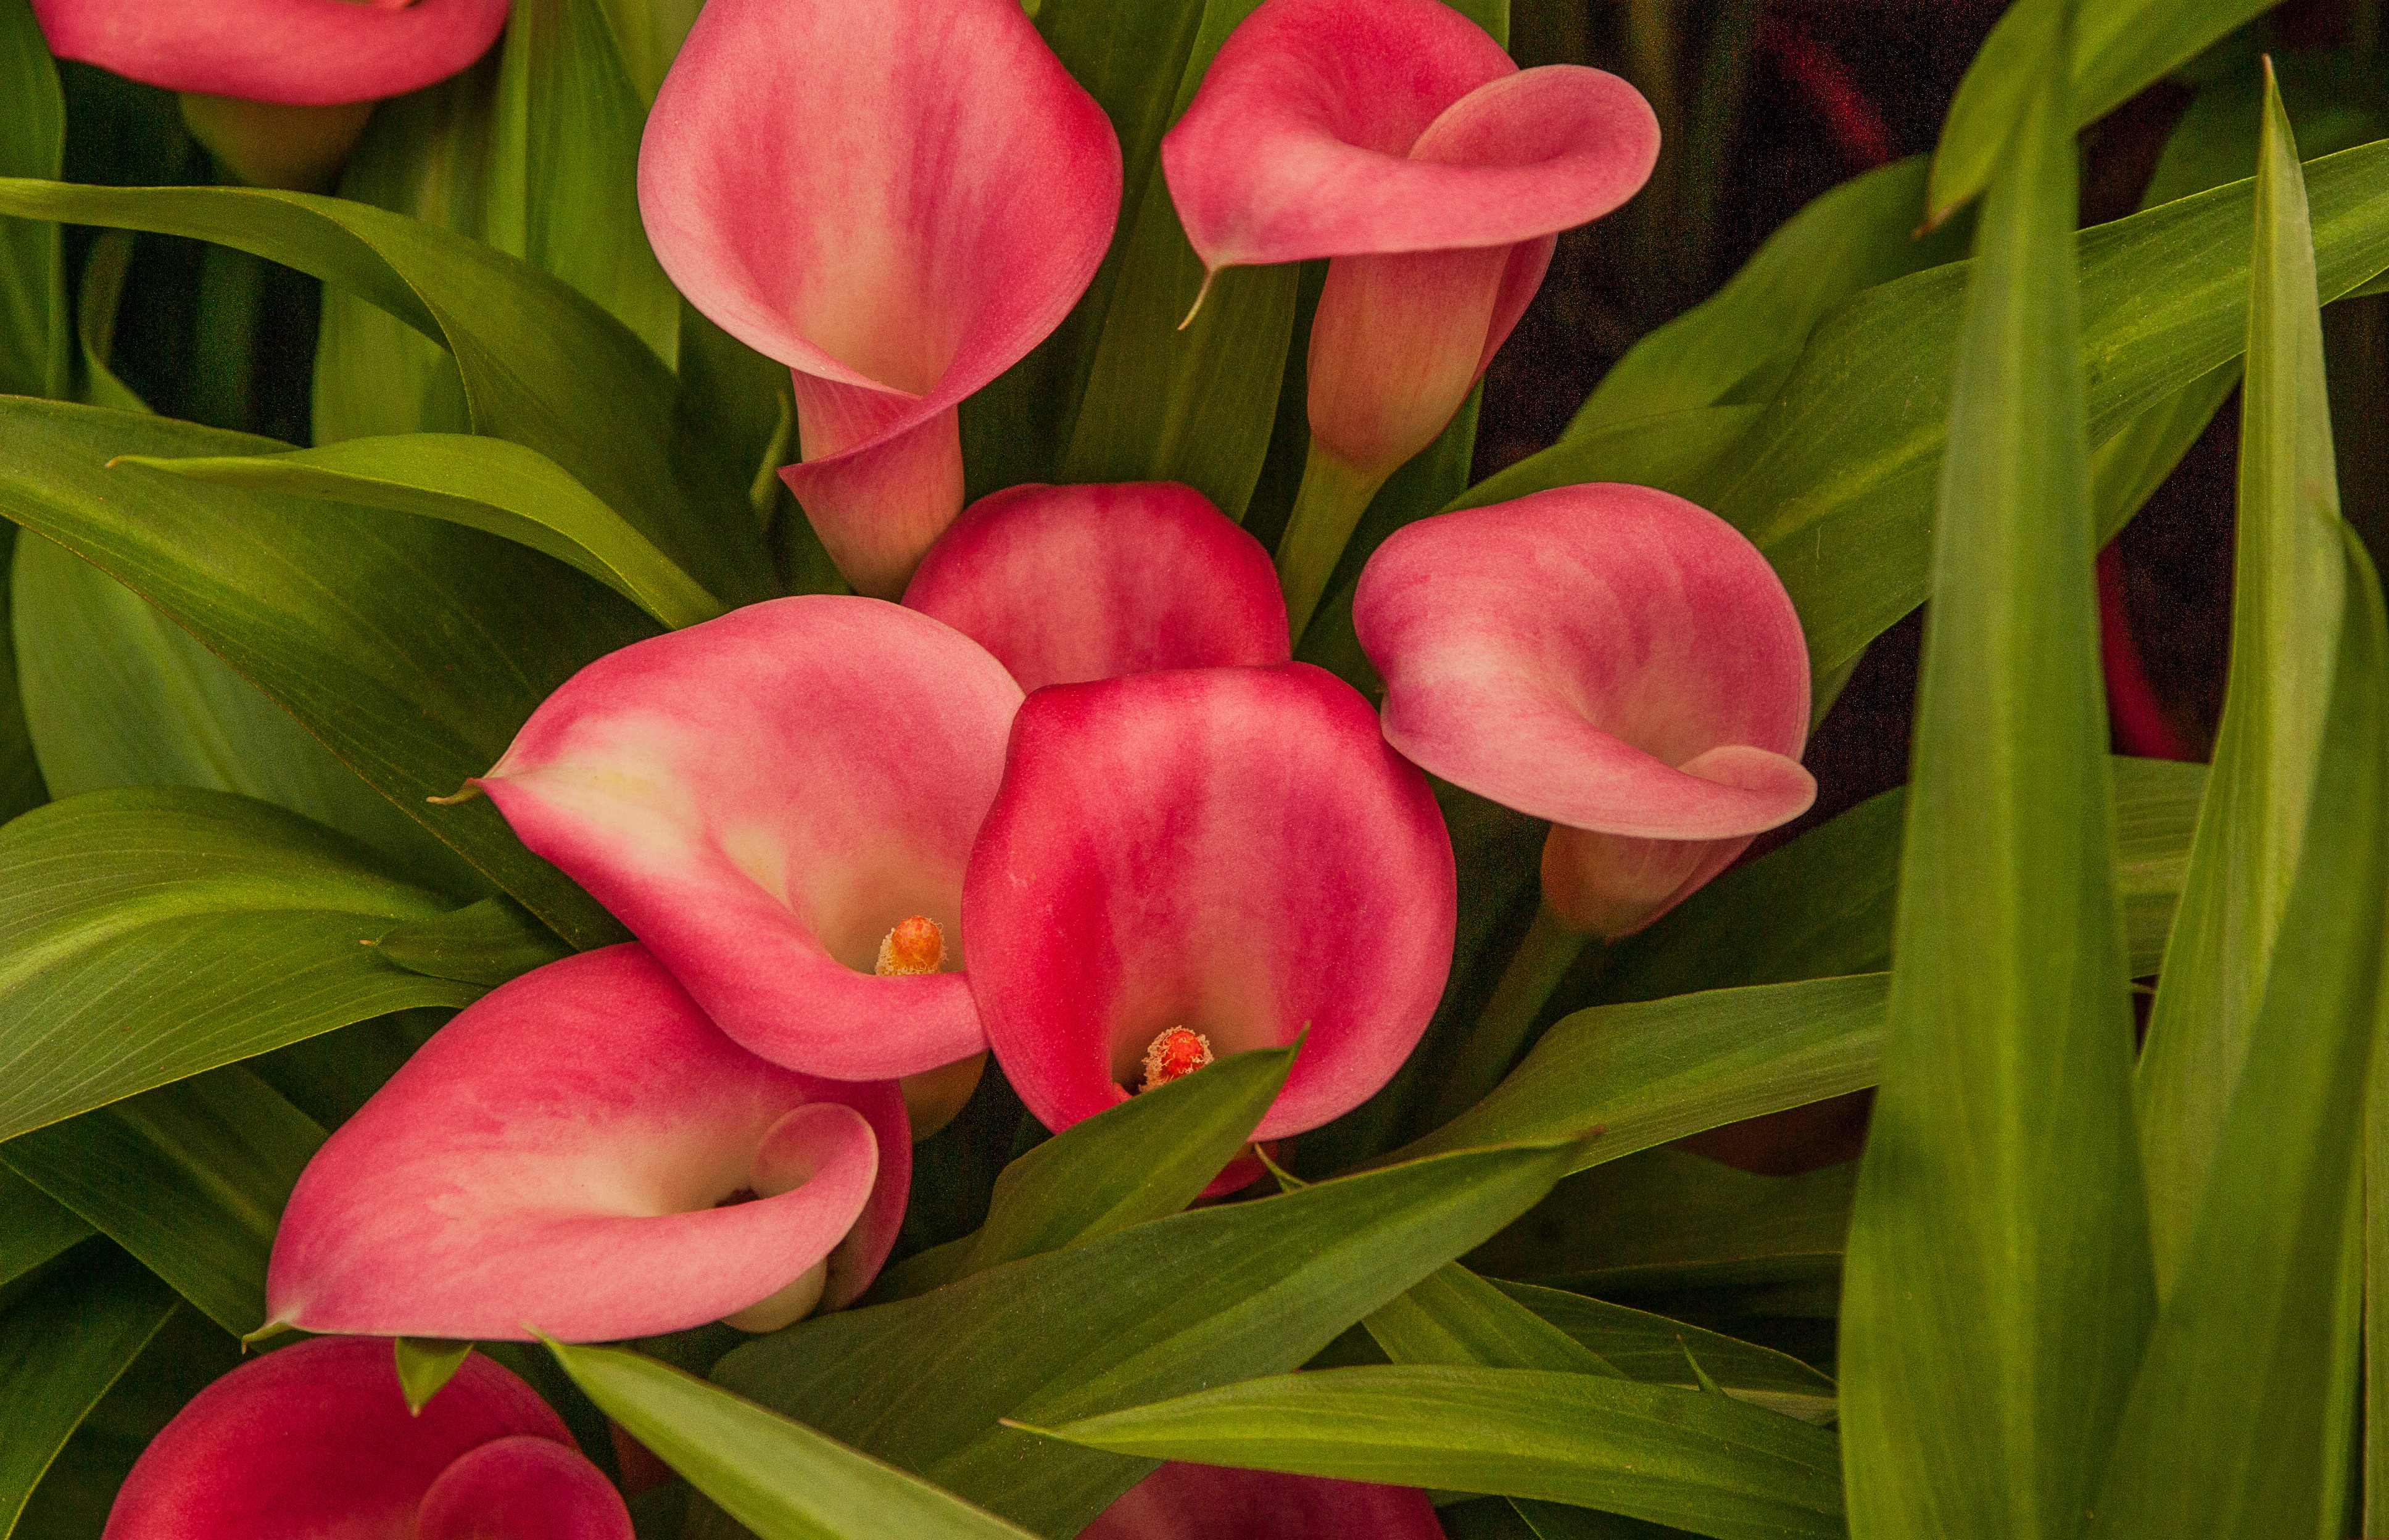
plant, flower, petal, tulip, botany, garden, flora, lys, flowering plant, plant stem, land plant, lily orange